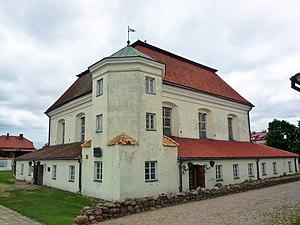
La synagogue de Tykocin est un monument historique de la ville de Tykocin en Pologne. La synagogue est un bâtiment de style baroque et maniériste construit en 1642.